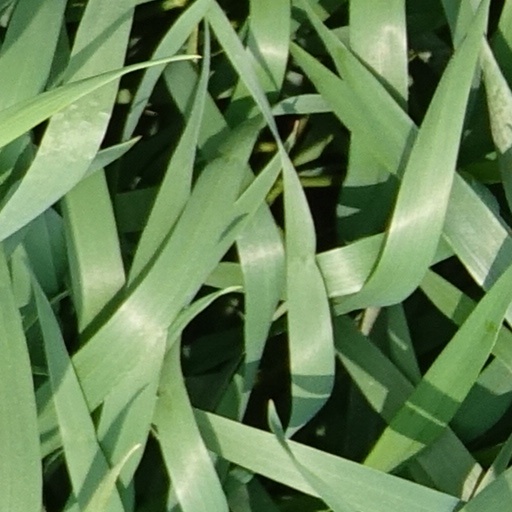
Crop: wheat